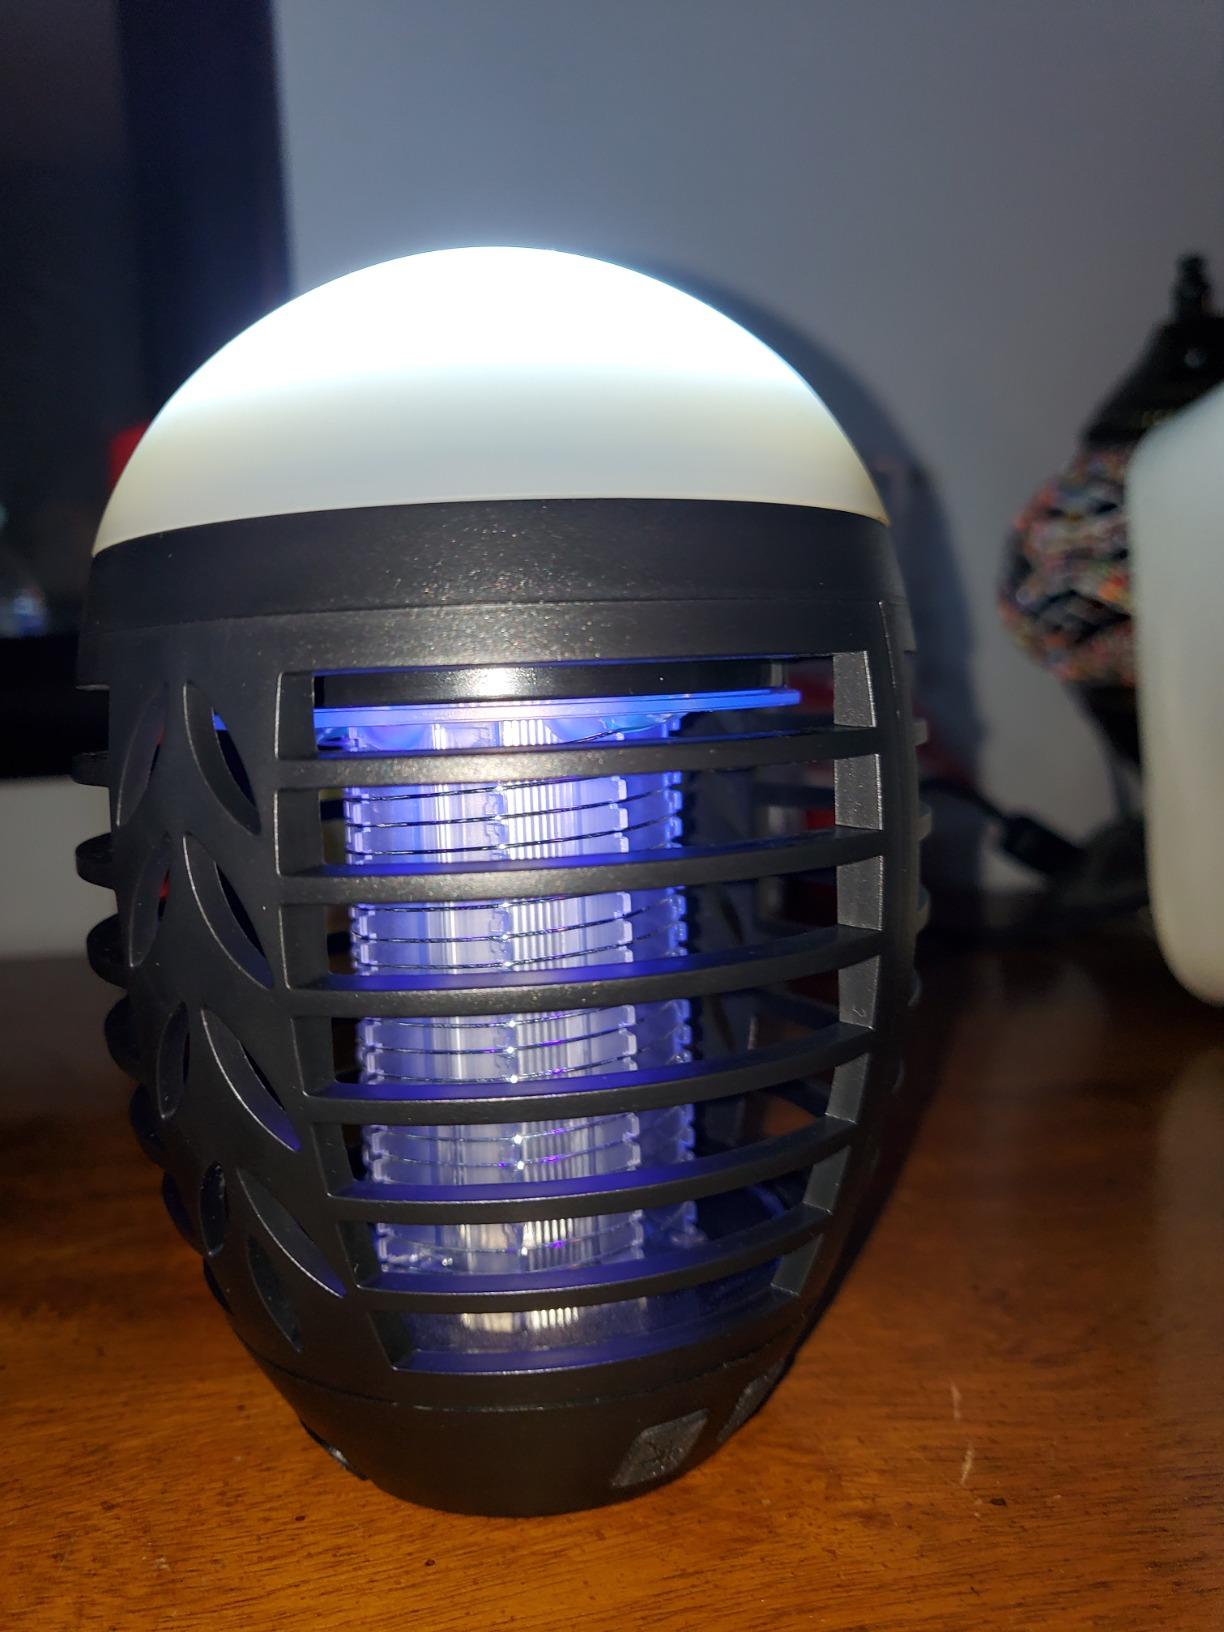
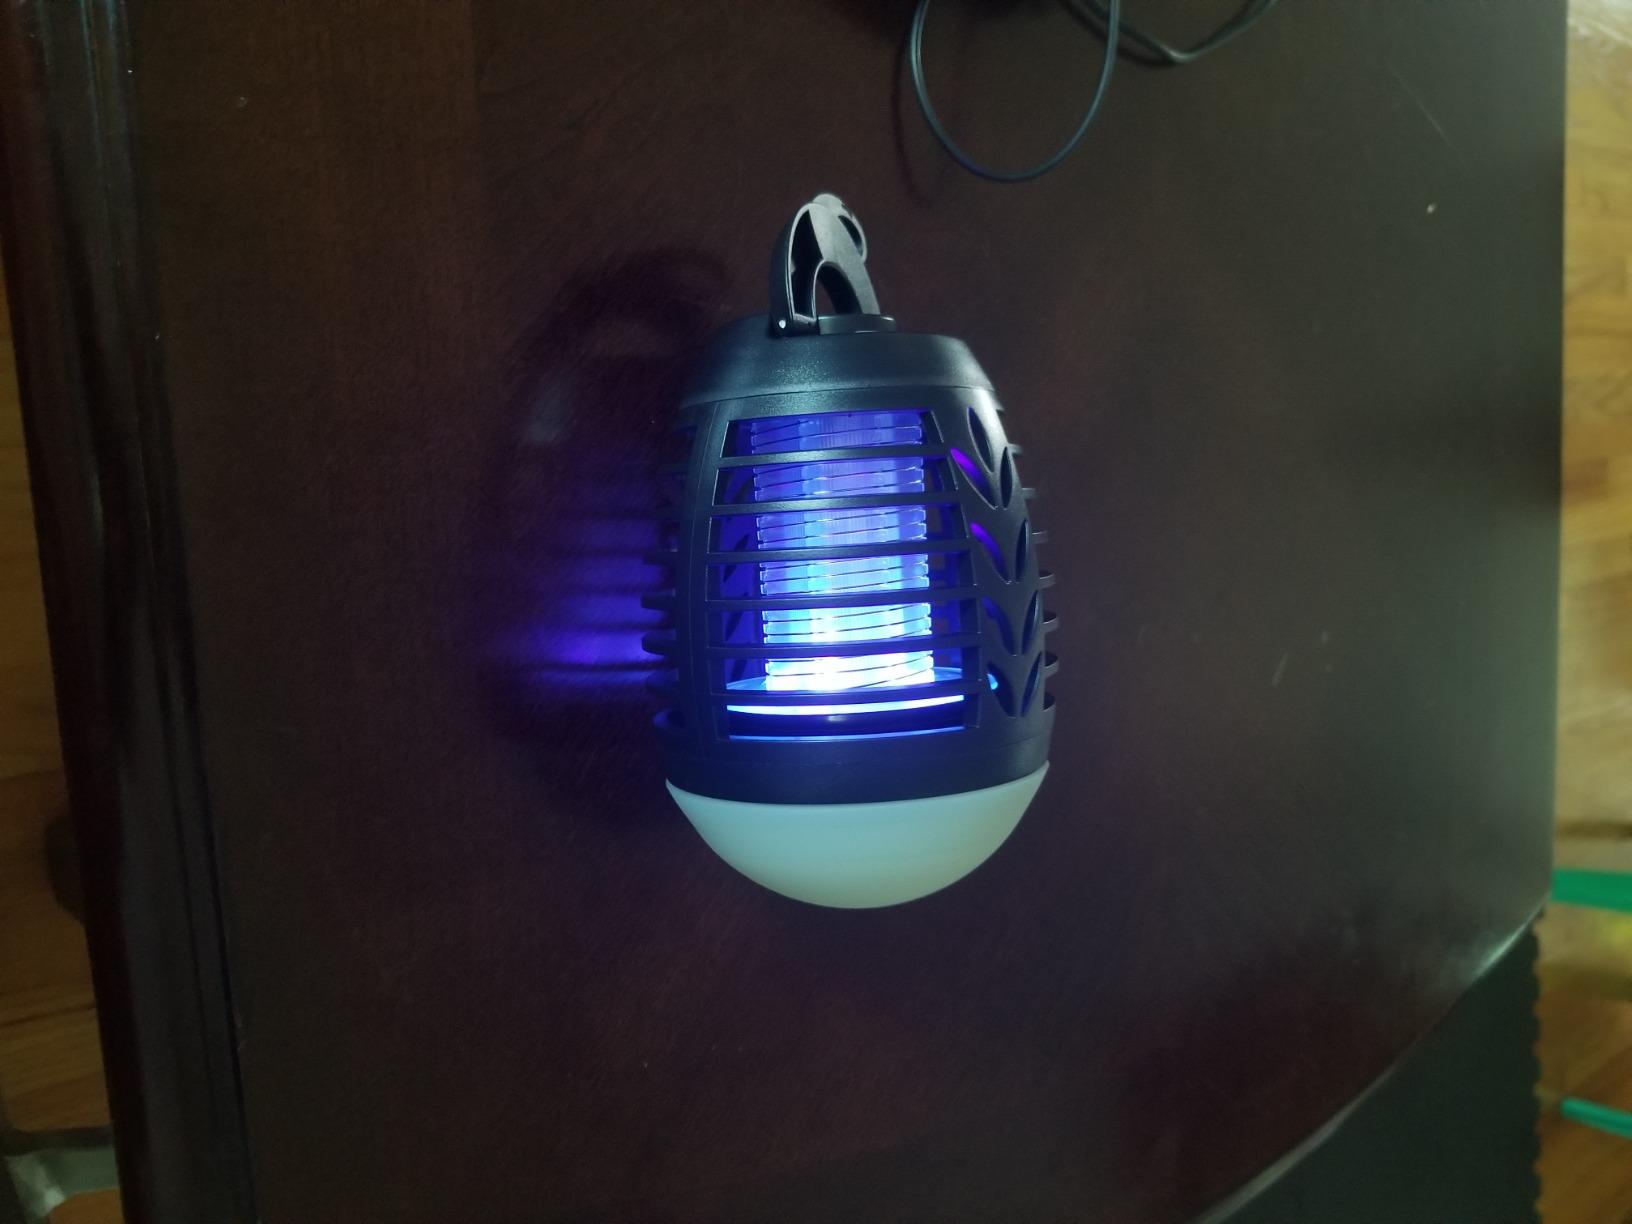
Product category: lantern
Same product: yes